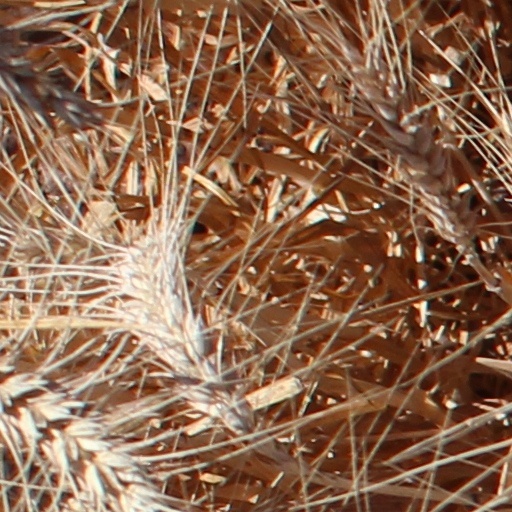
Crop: wheat